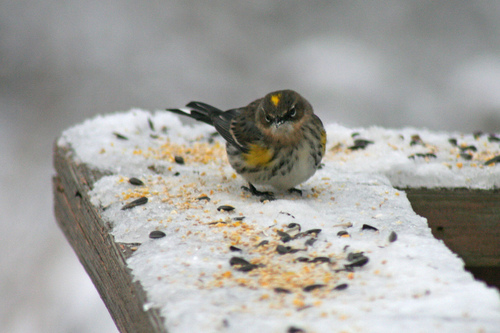
the bird has a spotted crown that is yellow and a small bill.
this bird has white eyebrows, a white throat, and a yellow crown.
this small bird has a brown back white breast with grey spots and a yellow spot on the crown and wings.
a very small sized bird that has tones of brown and yellow with a small bill
this bird has a speckled belly and breast with a short pointy bill.
this bird is brown with yellow and white and has a very short beak.
this bird has wings that are brown and has a white bellya small bird with a yellow spot on its head and flank, grey with black spots on its chest, and grey and black secondaries.
a small bird with a small bill, and a multicolored body
this bird is spotted black on brown in color, and has a very small and stubby beak.
Species: Myrtle Warbler